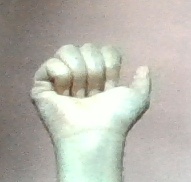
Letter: dhad